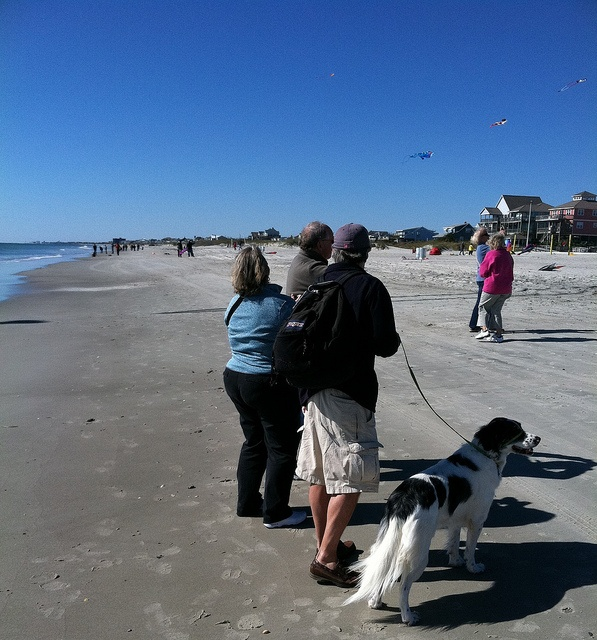
A group of people on the sand part of a beach with a black and white dog on a leash.
Several people and a dog stand on a beach watching people fly kites on a sunny day.
a person holding onto a black and white dog on the beach
Adults with dog standing on beach with kites in air.
Three people and a dog walking on the beach.